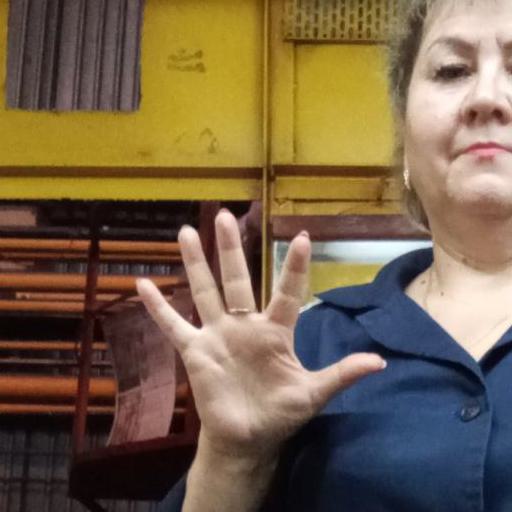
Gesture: palm